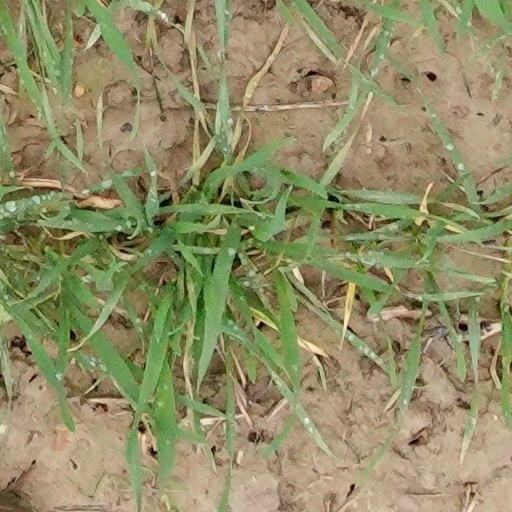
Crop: wheat